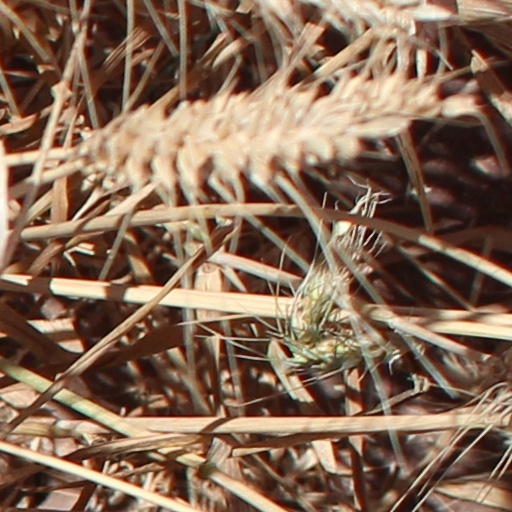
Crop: wheat